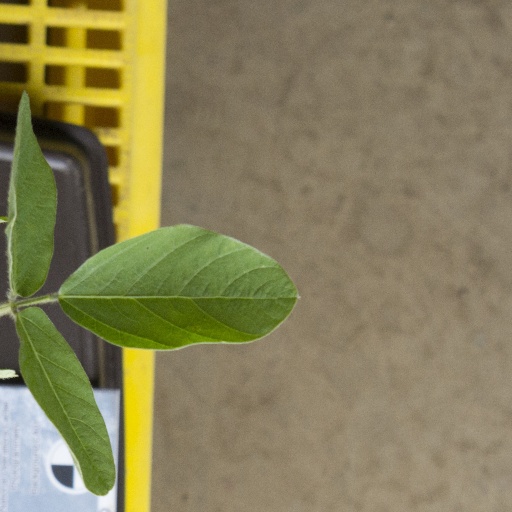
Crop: soybean